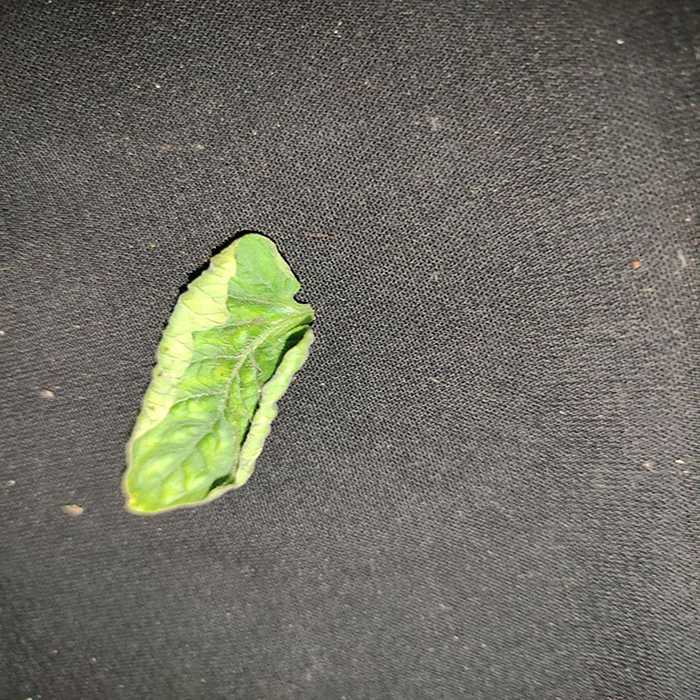
Plant: Tomato
Label: Tomato leaf curl virus